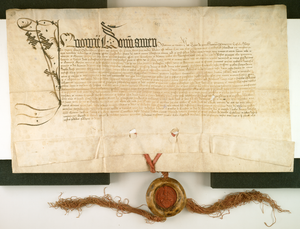
Éric II de Poméranie était duc de Poméranie-Wolgast, en Poméranie centrale et de Szczecin. Il était le fils de Warcisław IX de Poméranie et de Sophie de Saxe-Lauenbourg.